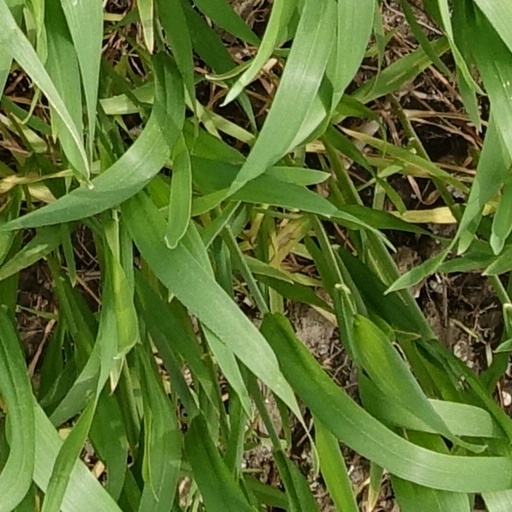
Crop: wheat